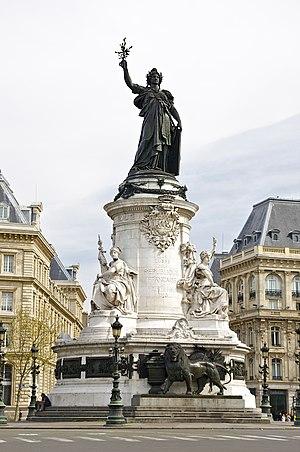
""A la Gloire de la République Française"". Place de la république, Paris."
La place de la République est une place de 3,4 ha située à la limite des 3ᵉ, 10ᵉ et 11ᵉ arrondissements de Paris.
Pierres noires : Les Classes moyennes du Salut est une trilogie inachevée de Joseph Malègue publiée en 1958, 18 ans après sa mort.
Le Monument à la République, dit aussi Statue de la République, est un ensemble statuaire monumental, œuvre de Léopold Morice. Inaugurée en 1883 sur la place de la République à Paris, en France, elle représente une allégorie de la République.